2007 Venezuelan constitutional referendum

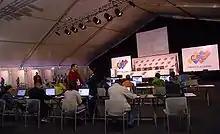
Preparations for the referendum

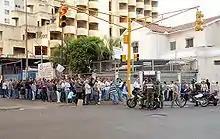
People wait in line to vote in Caracas

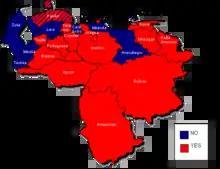
Results by state

Source: National Electoral Council (CNE)